John Stuart Yeates

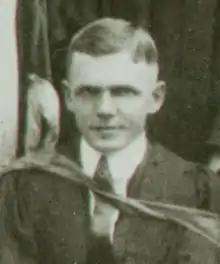
Yeates in 1929

John Stuart Yeates (11 July 1900 – 24 August 1986) was a New Zealand academic and botanist. The founding head of Agricultural Botany at Massey Agricultural College, he was also an accomplished breeder of azaleas, rhododendrons and lilies.